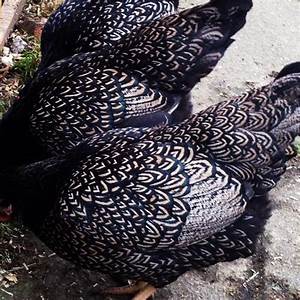
Label: chicken